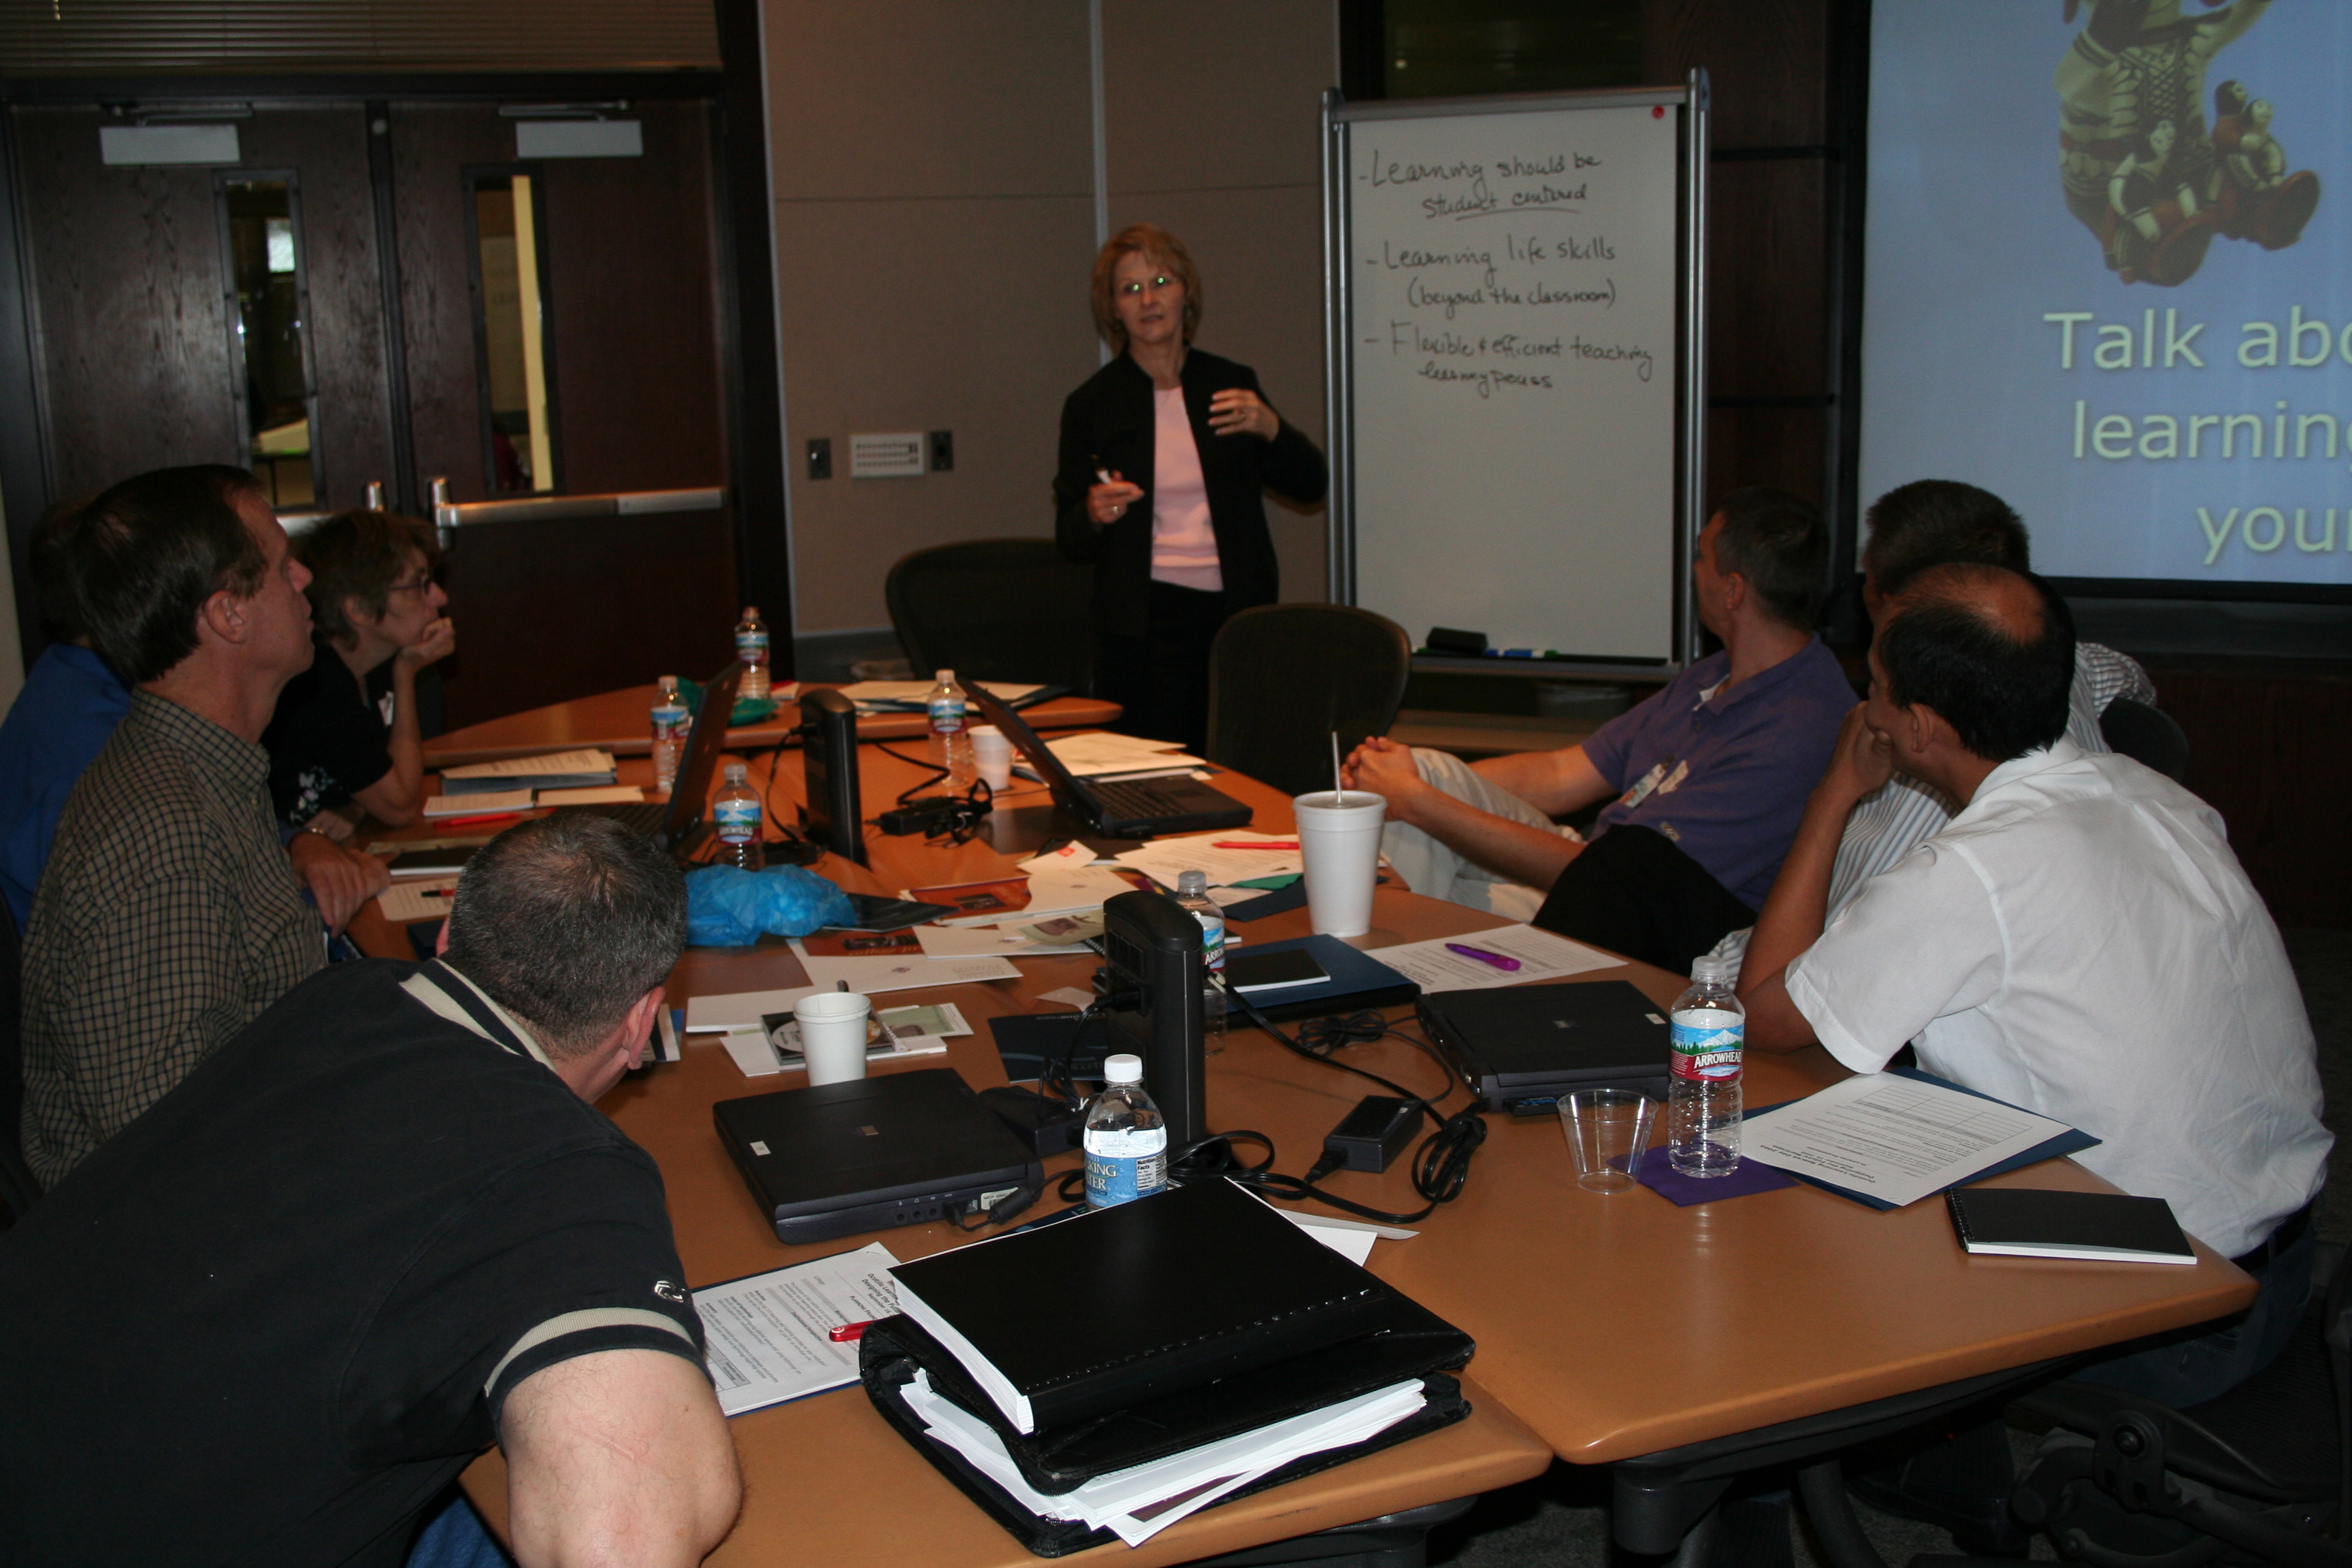
professional, ocotillo, ocospaces905, academic conference